Lan-Hua Liu

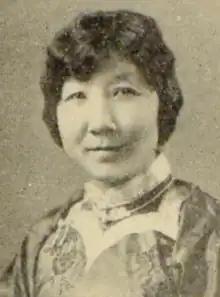
Lan-Hua Liu, from a 1925 publication

Lan-Hua Liu (May 30, 1894 – after 1947) was a Chinese educator and college administrator. She was dean of women at Cheeloo University.